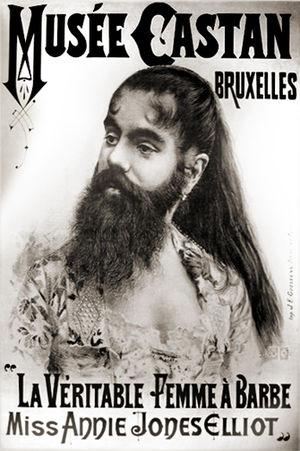
Une femme à barbe est une femme possédant une barbe.